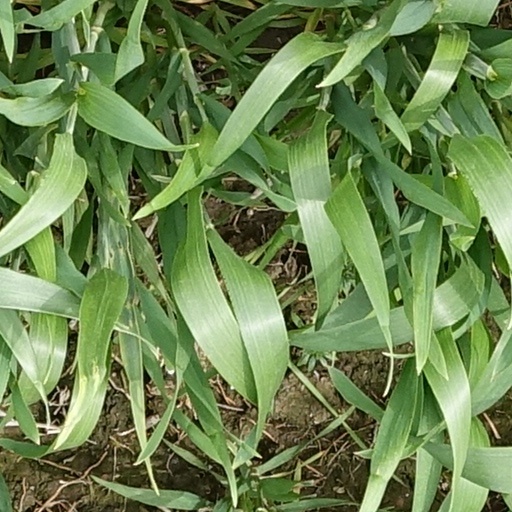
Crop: wheat